Andromeda Galaxy

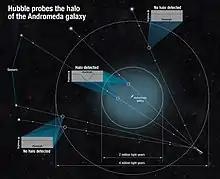
Giant halo around Andromeda Galaxy

In 1888, Isaac Roberts took one of the first photographs of Andromeda, which was still commonly thought to be a nebula within the Milky Way galaxy. Roberts mistook Andromeda and similar "spiral nebulae" as star systems being formed.